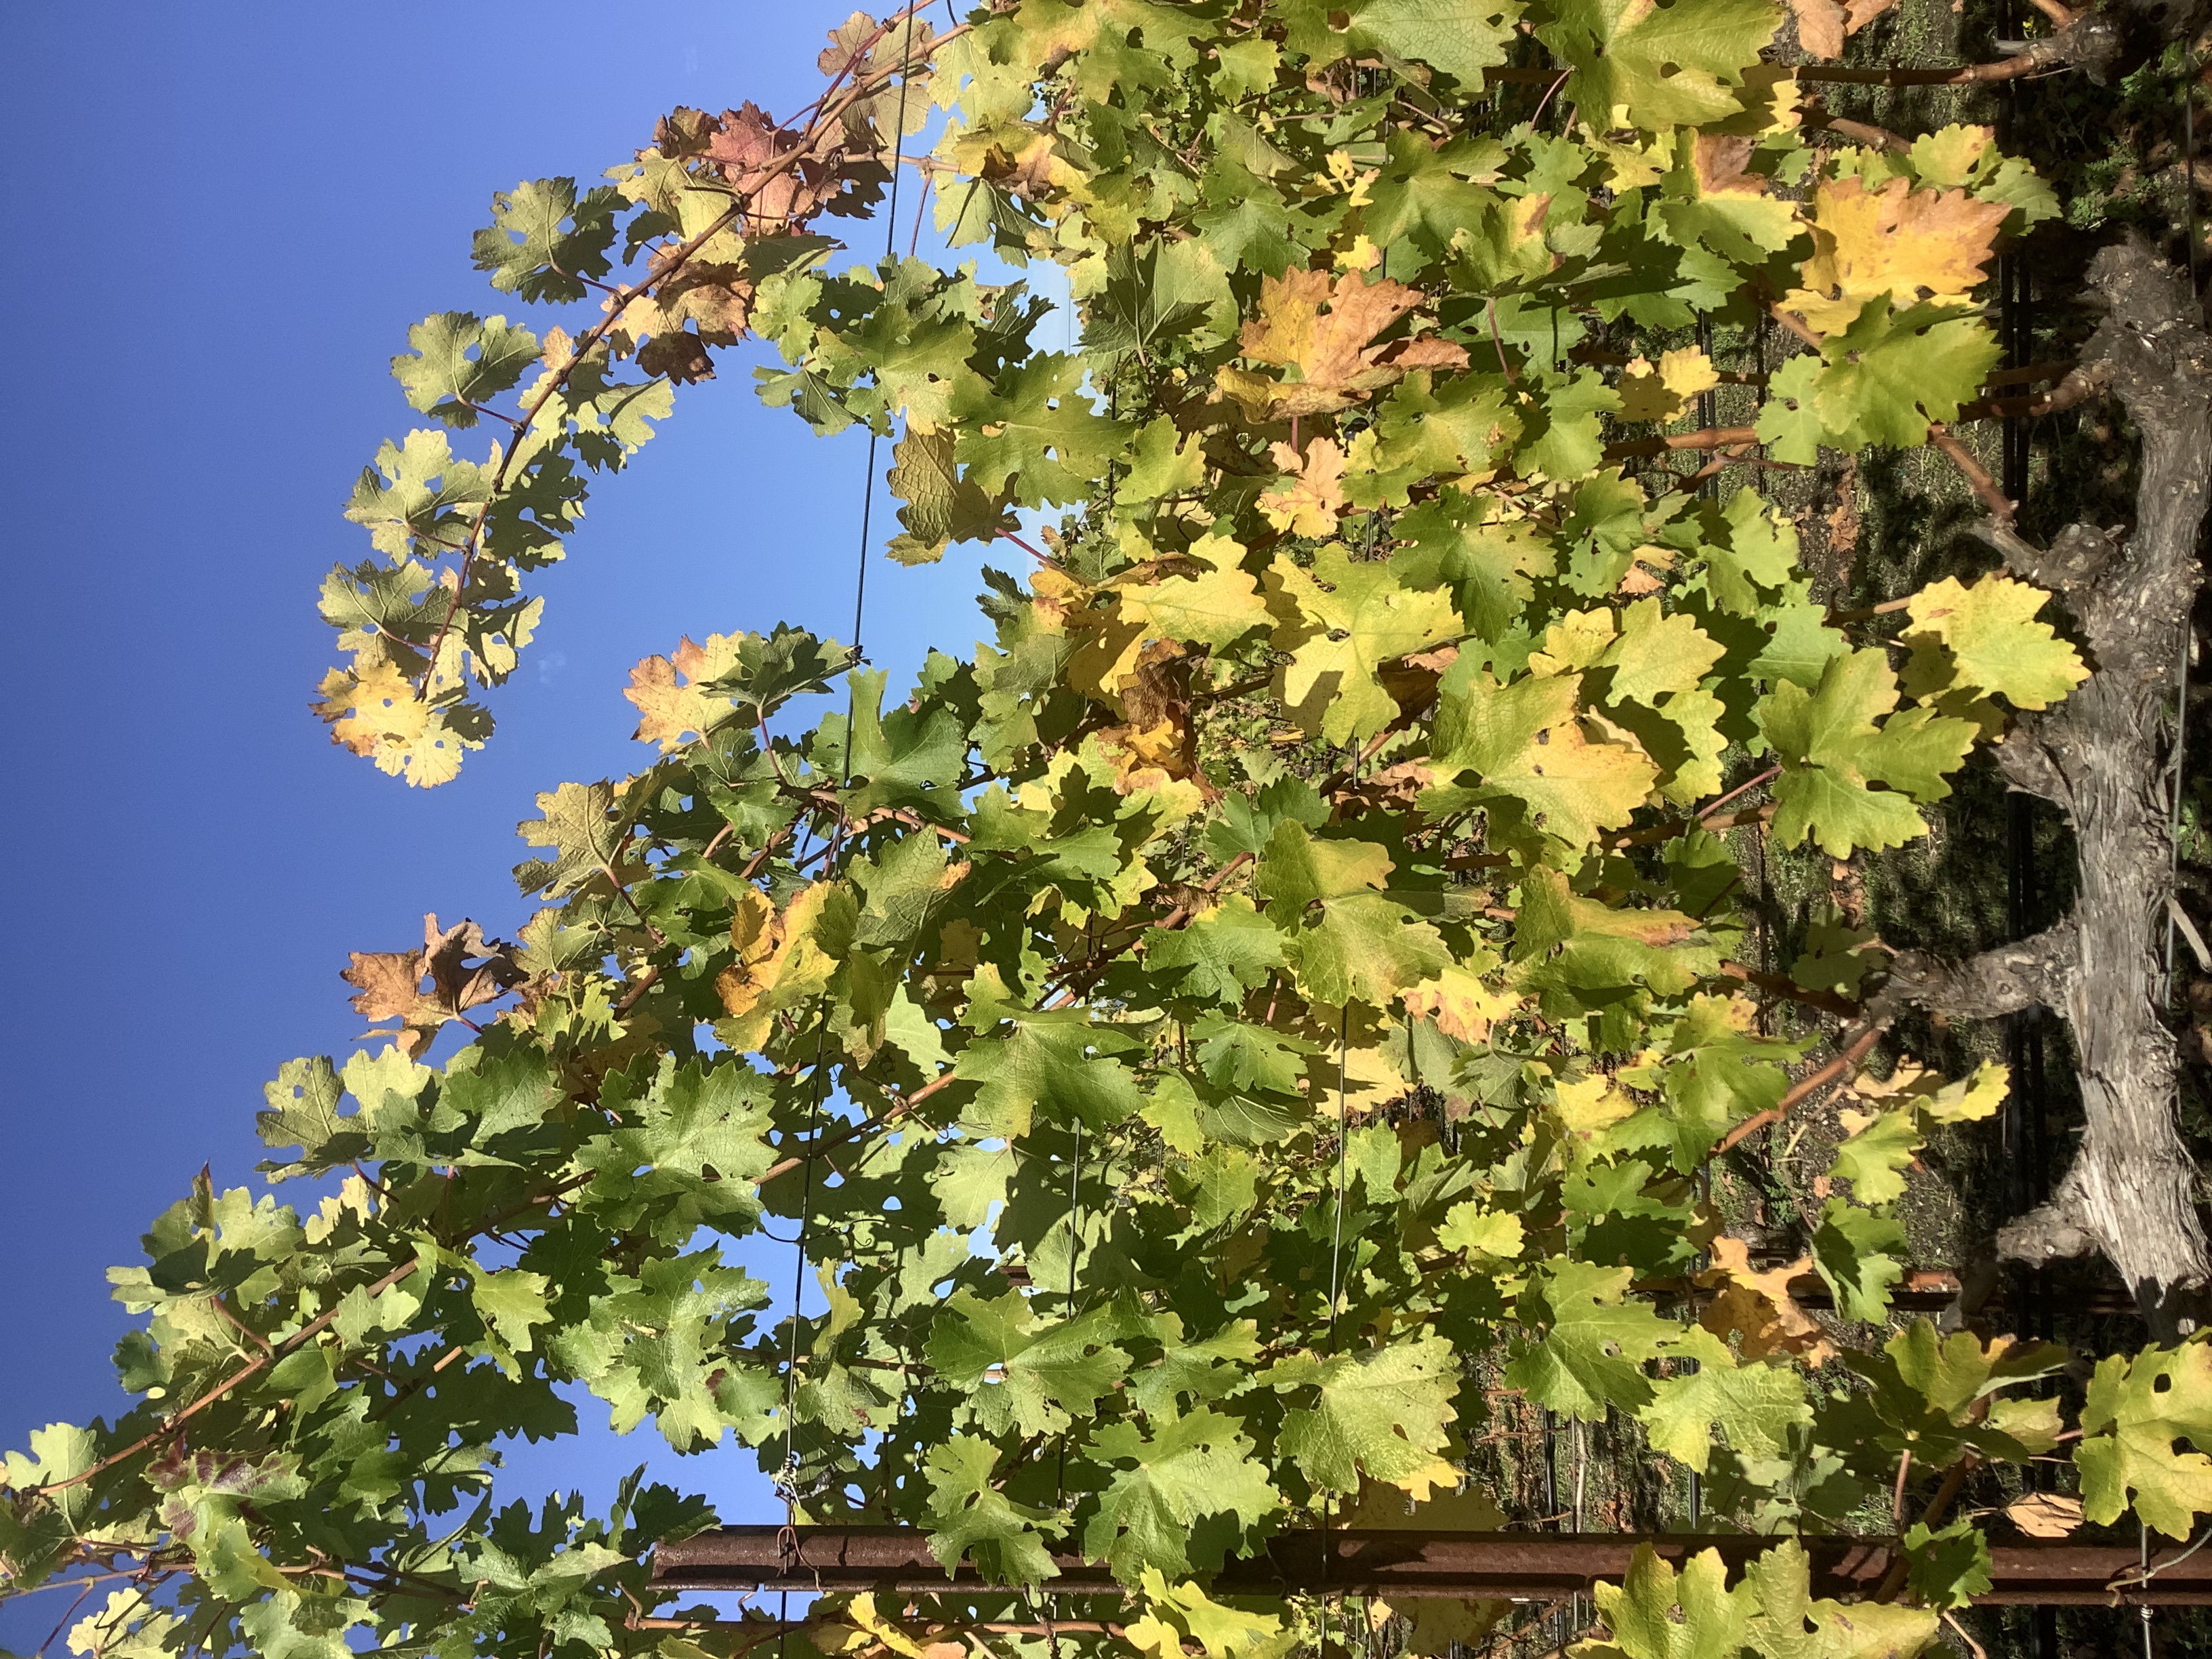
Label: No Virus